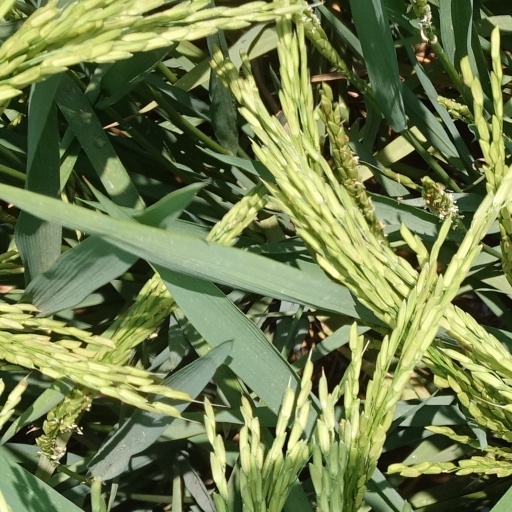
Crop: rice